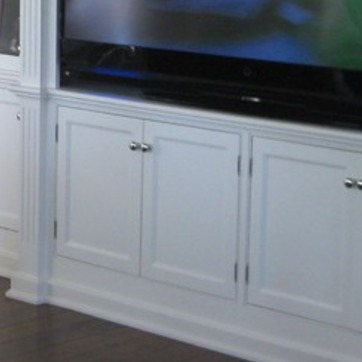
Material: painted